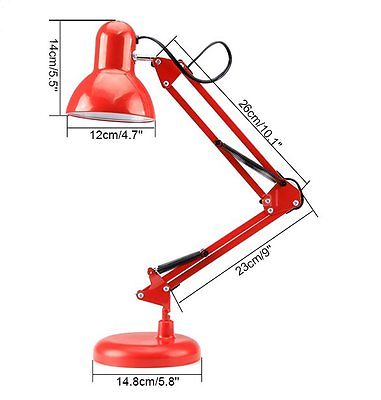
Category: lamp